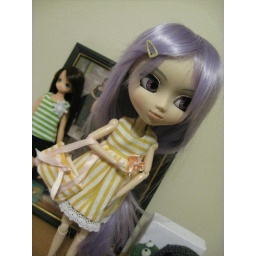
dress and bag by BlytheKingdom